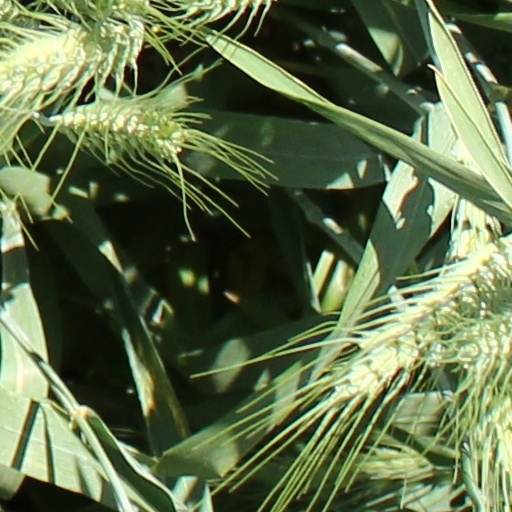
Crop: wheat